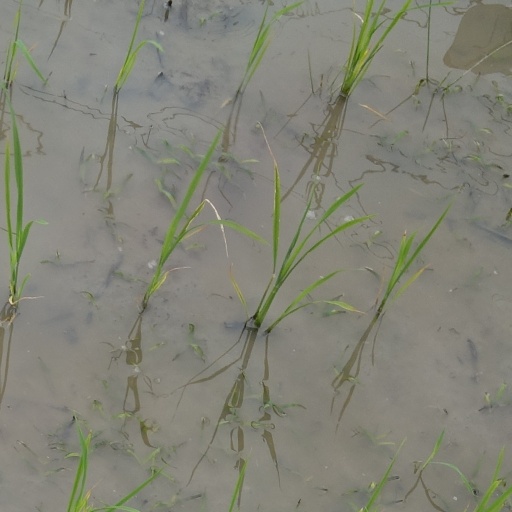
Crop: rice